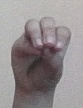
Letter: ha